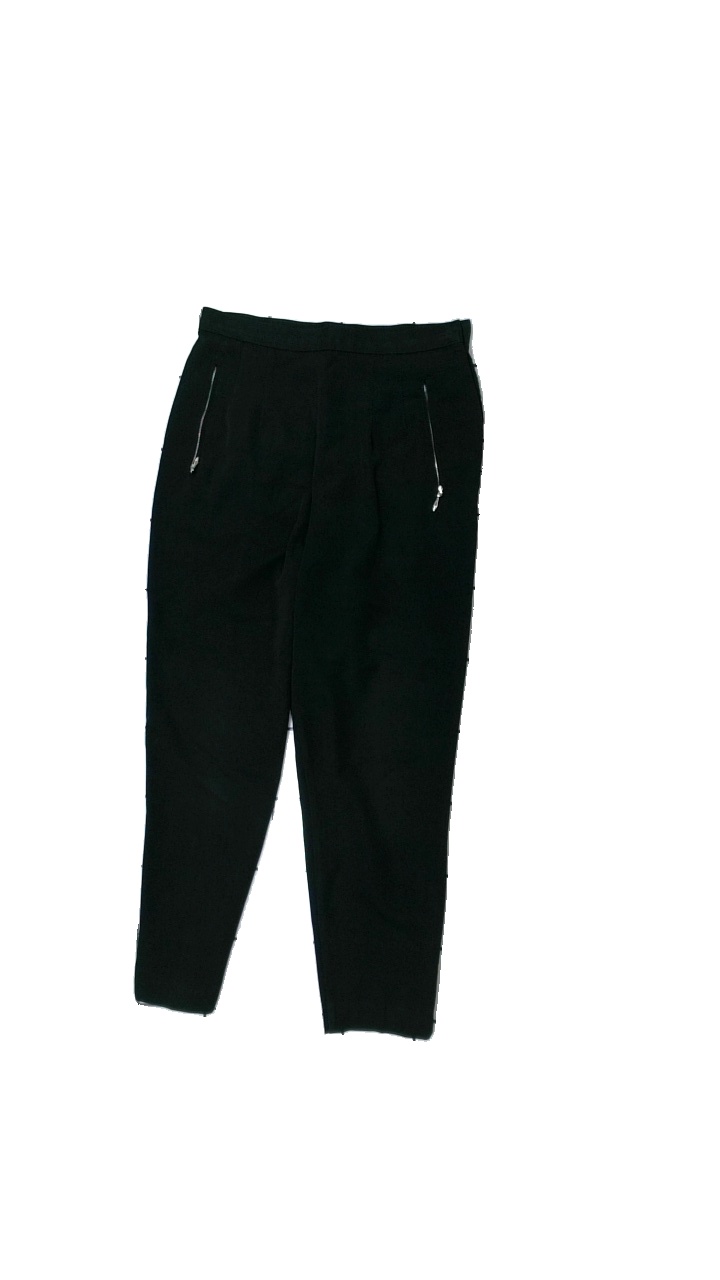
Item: Trousers (Ladies)
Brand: Marks Spencer
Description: svarta byxor
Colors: Black
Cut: Regular
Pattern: Other
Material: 55% polyester 45% ull
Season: All
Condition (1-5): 5
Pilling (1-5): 5
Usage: Reuse
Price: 50-100